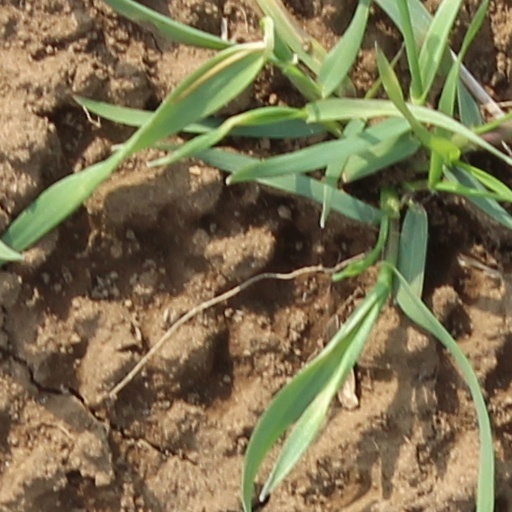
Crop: wheat